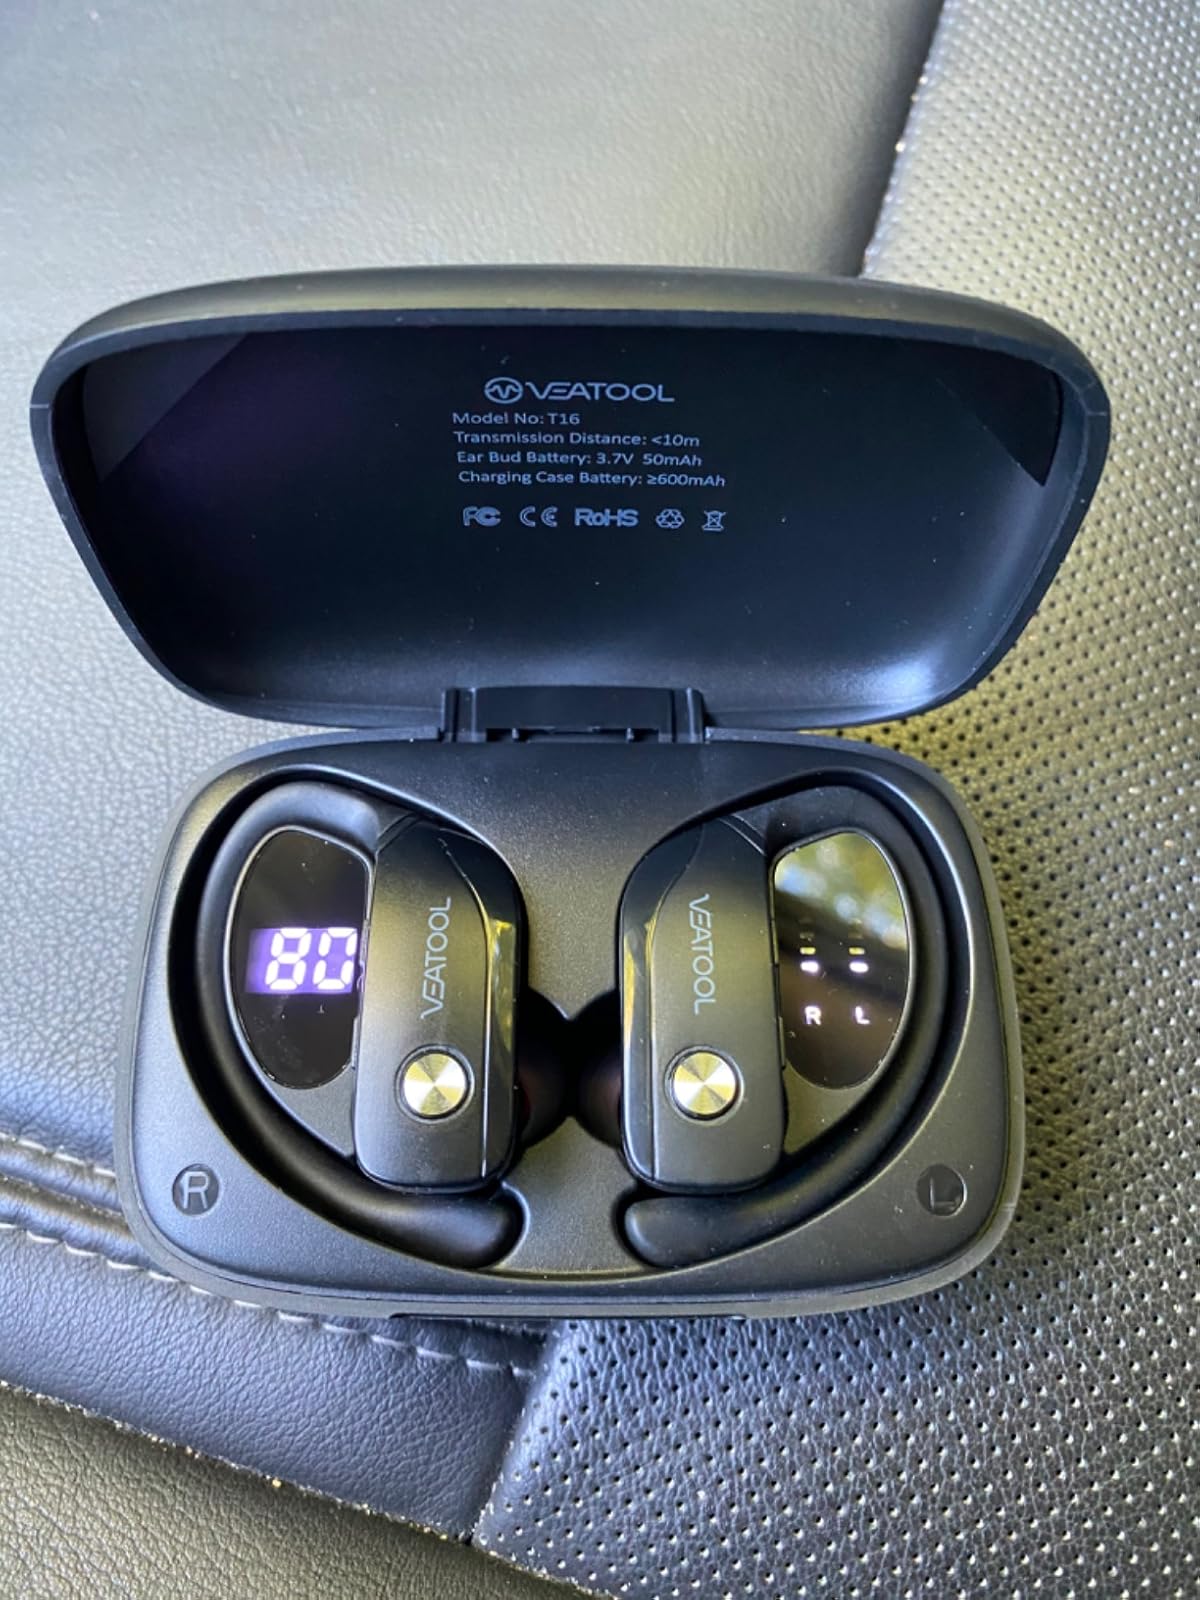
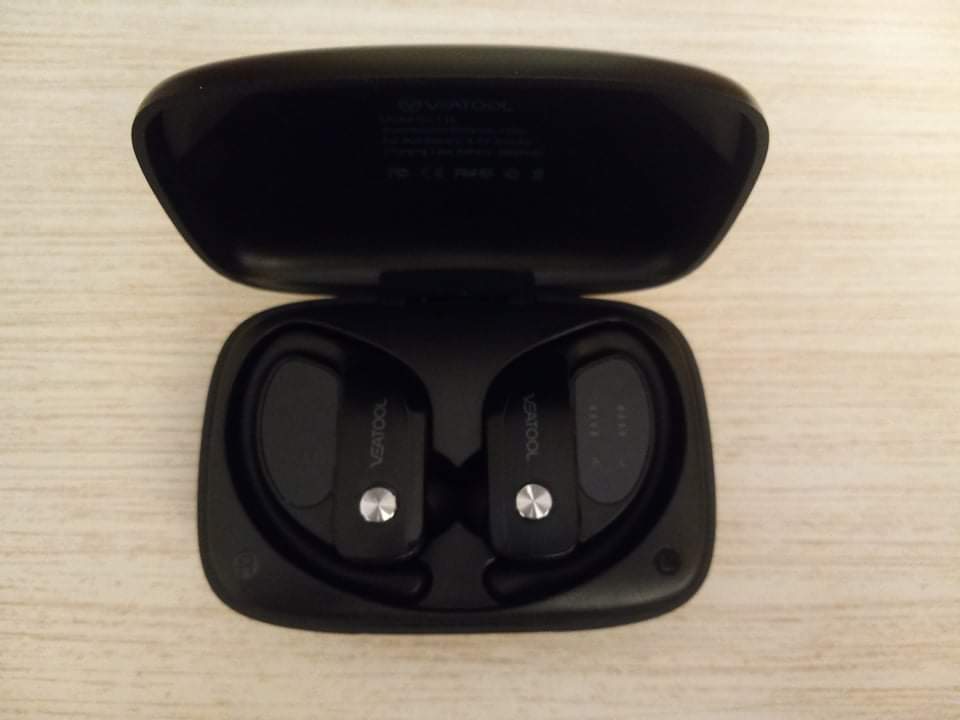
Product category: earbuds
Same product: yes